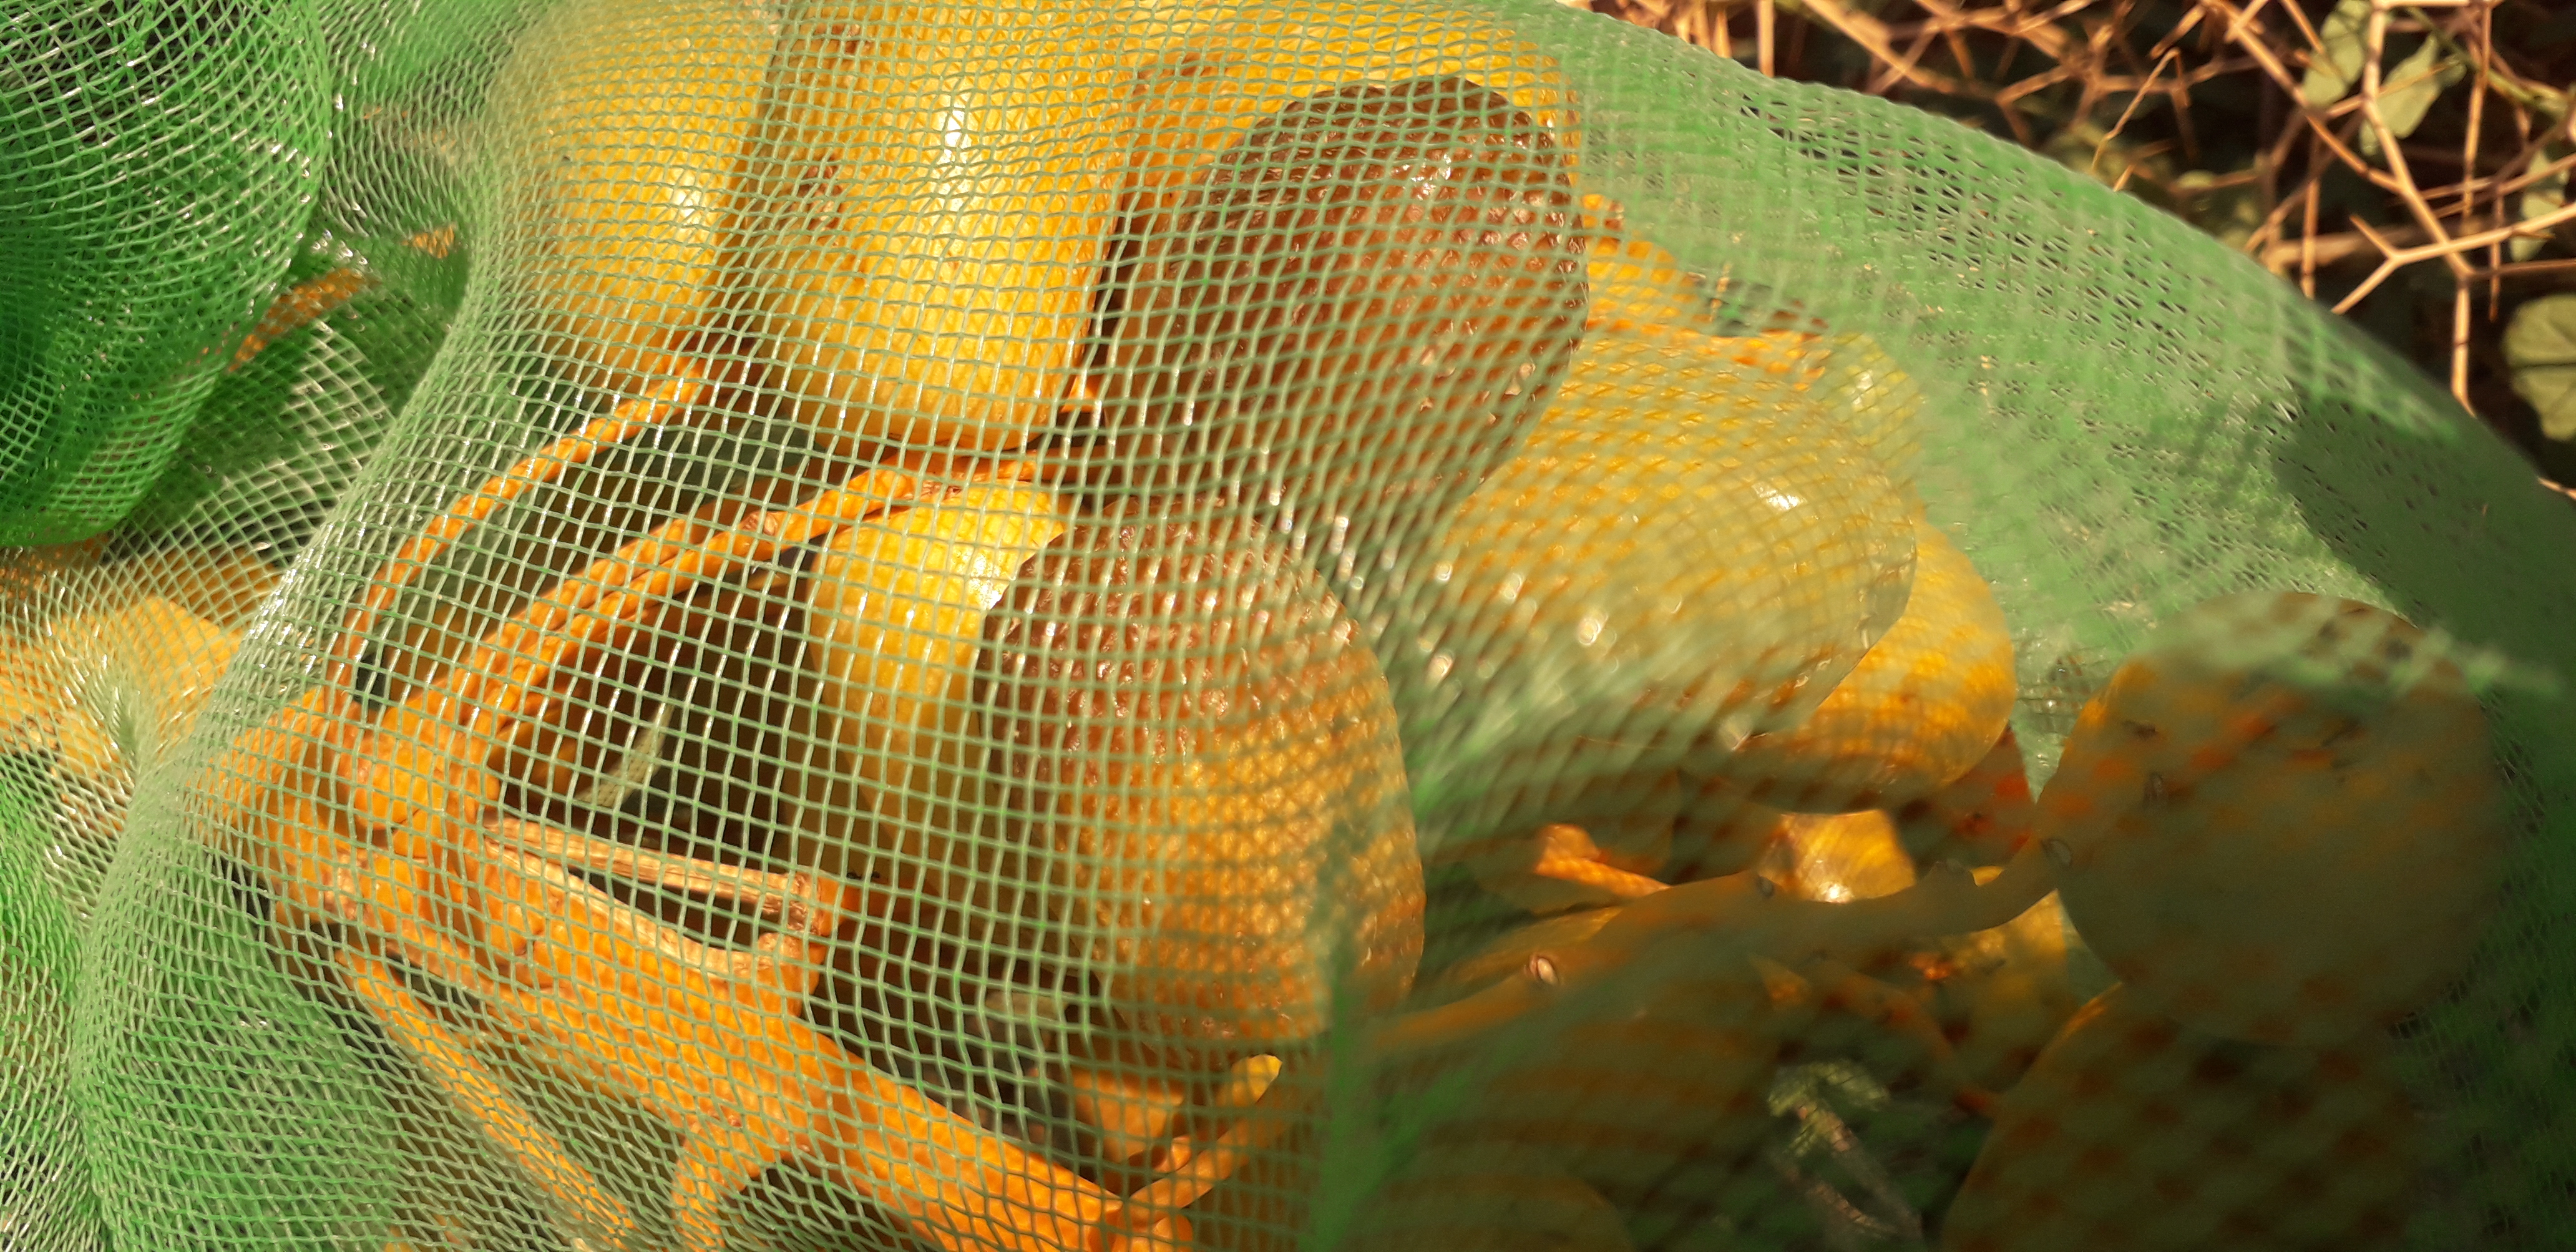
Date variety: Boufagous